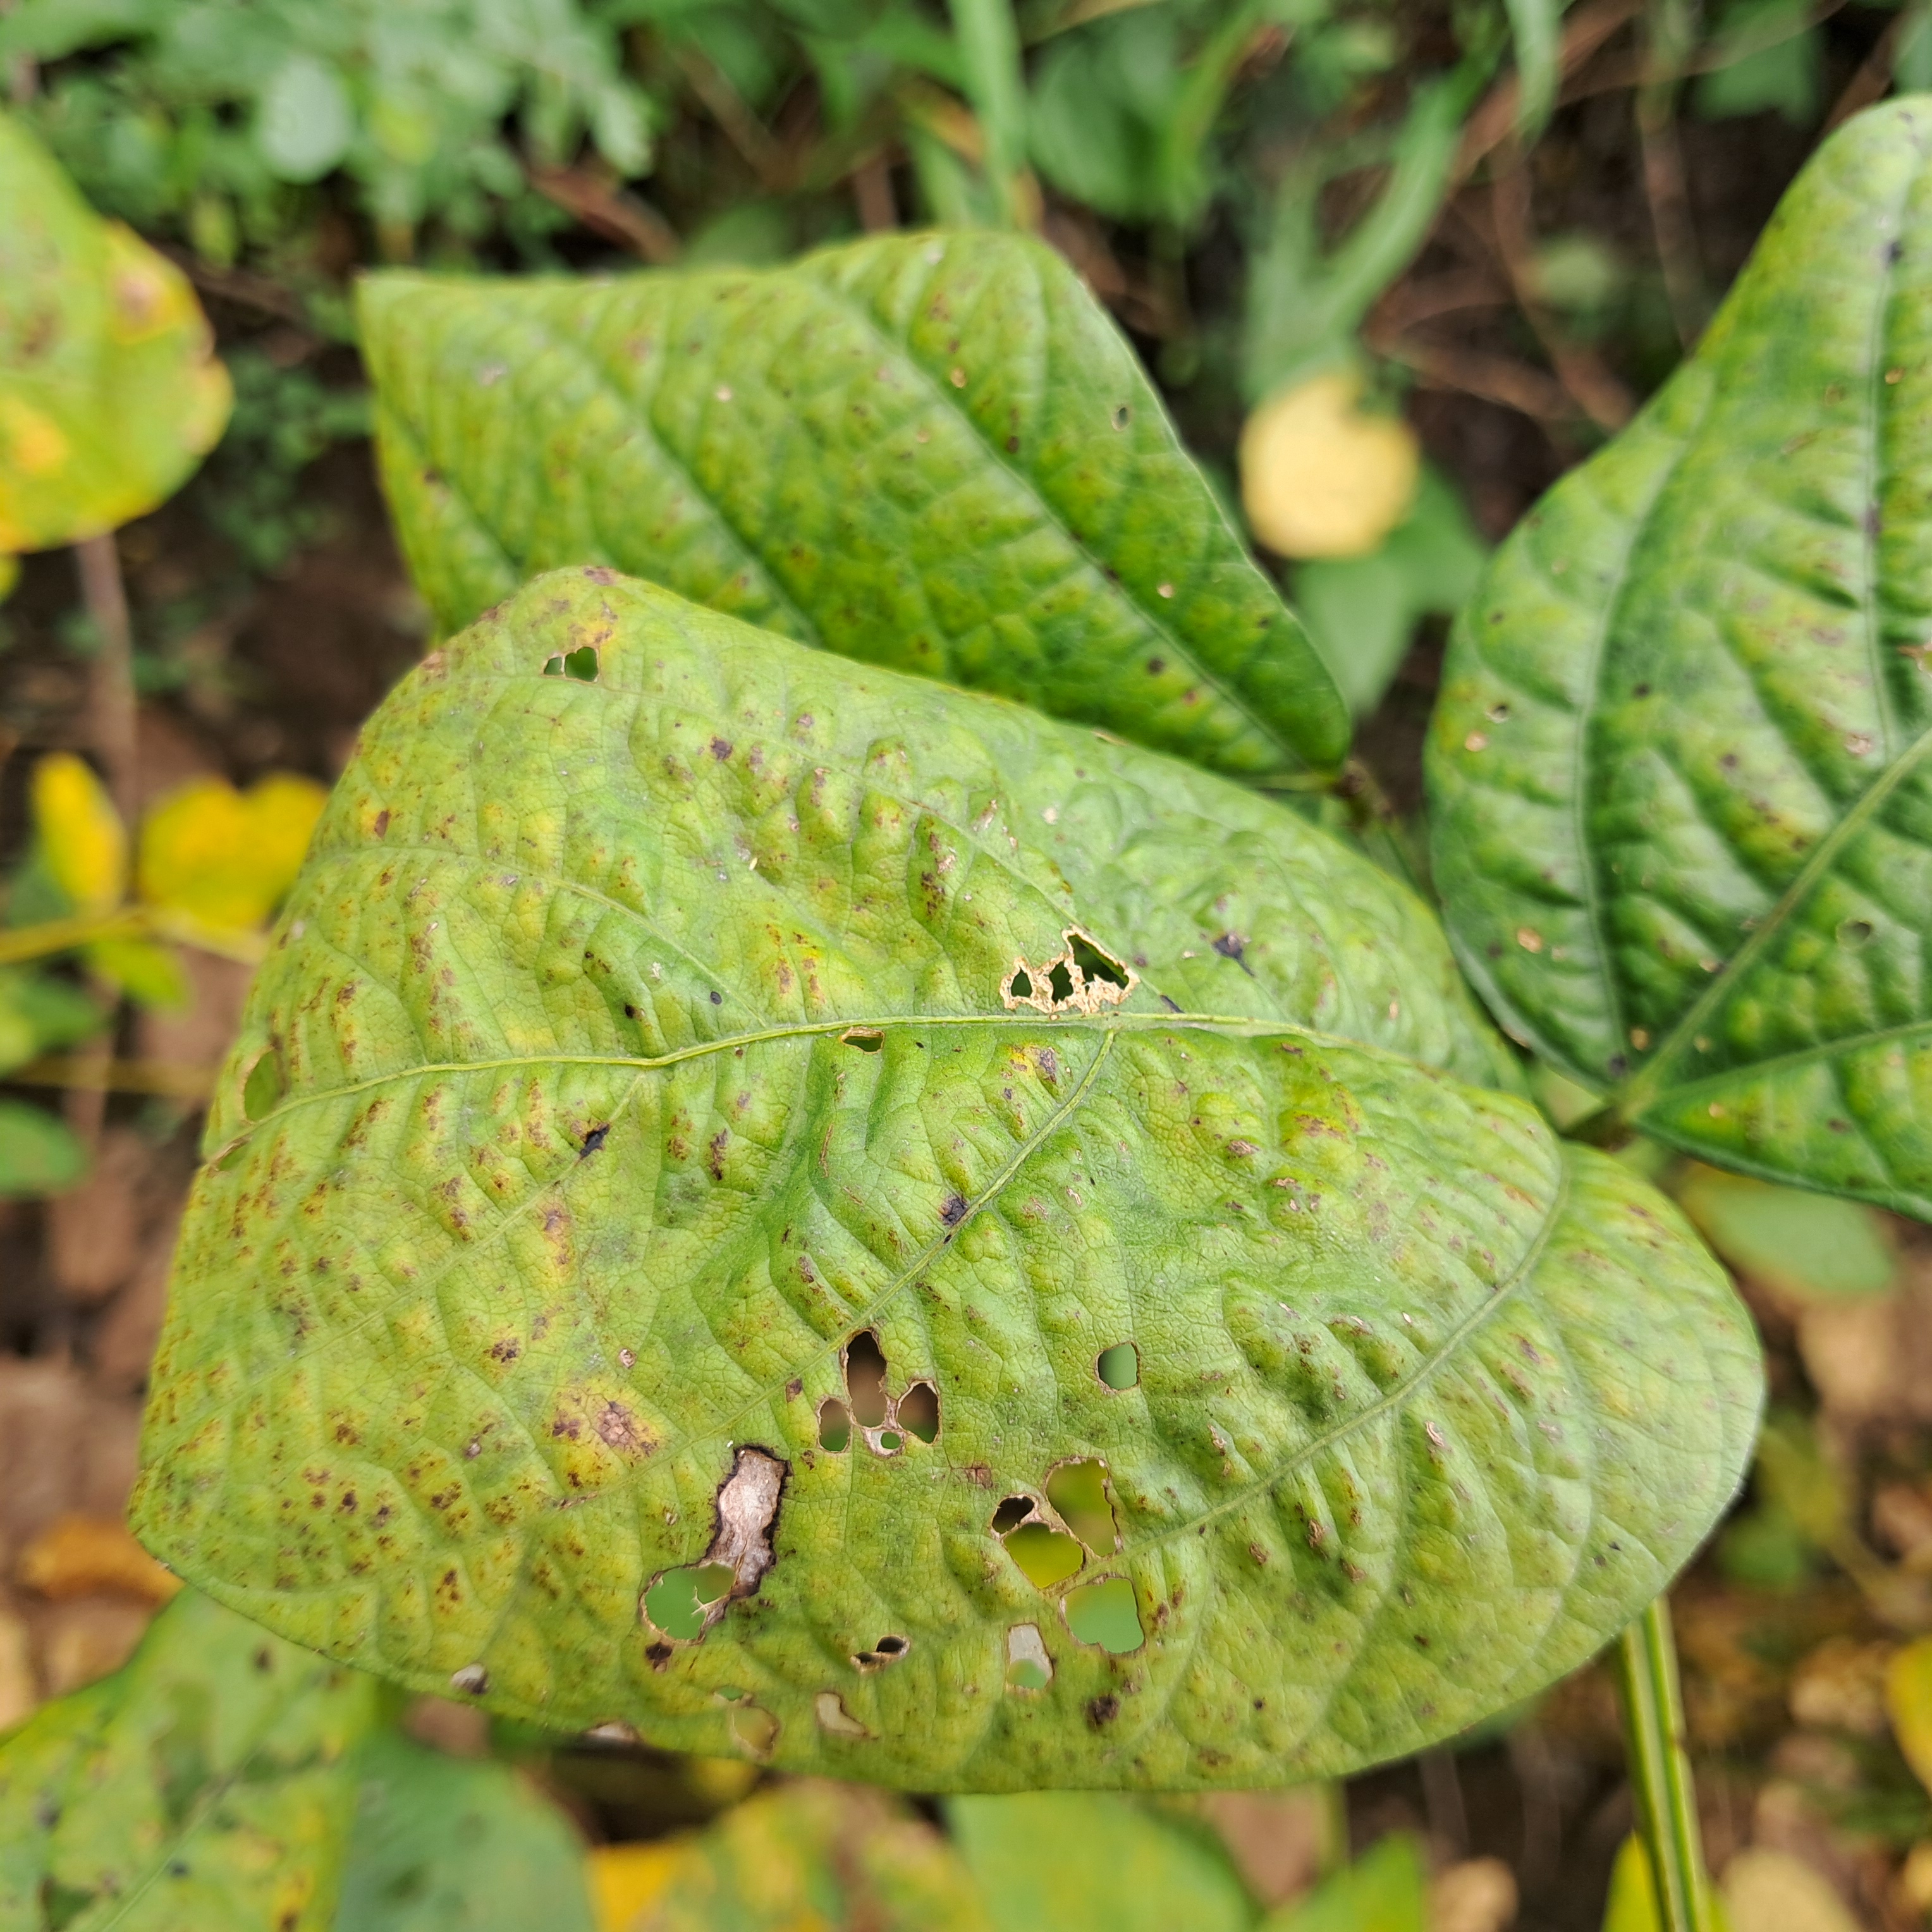
Label: Rust